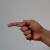
The image shows a hand gesture representing the letter 'G' in Indian Sign Language.